Peter Bergmann case

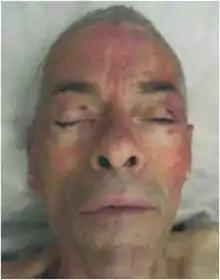
Morgue photograph of the man who used the name Peter Bergmann

The Peter Bergmann case pertains to the mysterious death of an unidentified man in Sligo, County Sligo, Ireland, on or around 16 June 2009. The man, using the alias "Peter Bergmann", had checked into the Sligo City Hotel on 12 June, where he stayed during the majority of his visit to Sligo. The man's movements were captured on CCTV throughout the town; however, the details of his actions and intentions remain unknown. His interactions with other people were limited, and little is known of his origins or the reason for his visit.